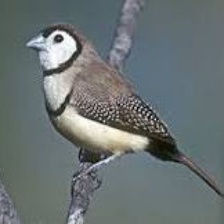
Species: DOUBLE BARRED FINCH
Scientific name: TAENIOPYGIA BICHENOVII
ImageNet parent category: house_finch